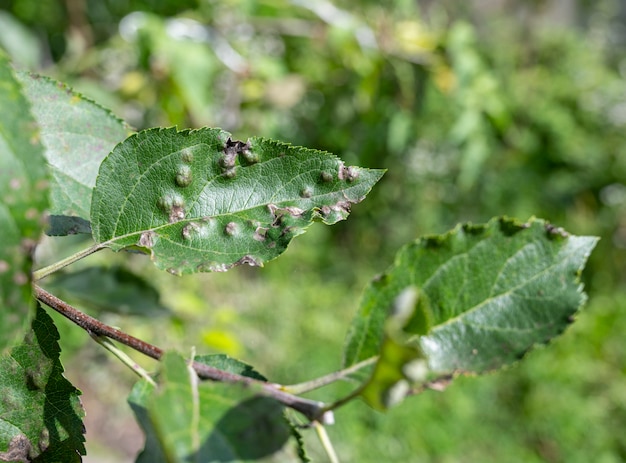
Plant: Apple
Disease: apple scab